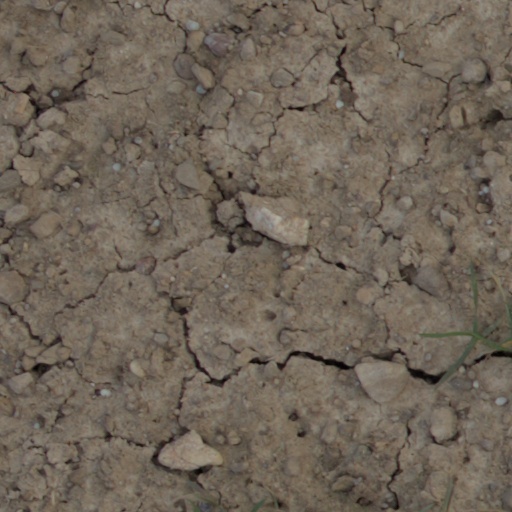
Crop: wheat